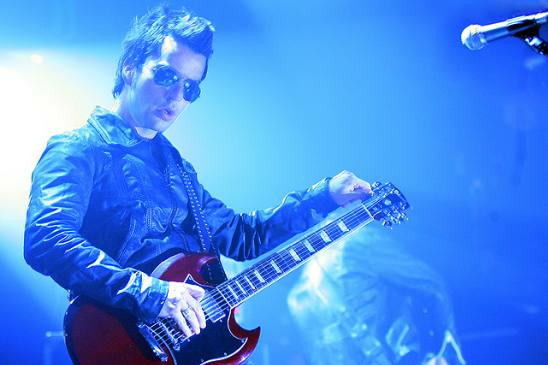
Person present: Yes